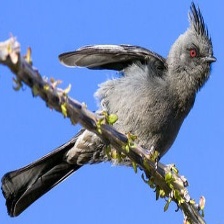
Species: PHAINOPEPLA
Scientific name: PHAINOPEPLA NITENS